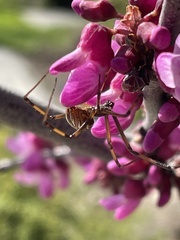
Species: Lactrodectus_hesperus